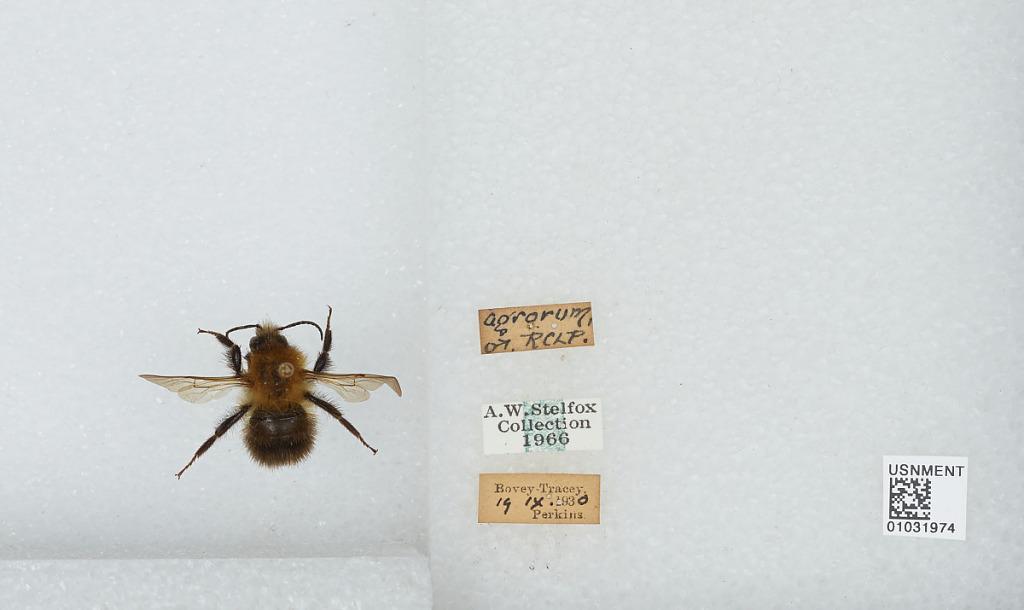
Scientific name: Bombus (Thoracobombus) pascuorum (Scopoli)
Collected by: Perkins
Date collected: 1930-9-19
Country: United Kingdom
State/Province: England
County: Devon
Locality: Bovey Tracey
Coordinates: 50.5935, -3.67283